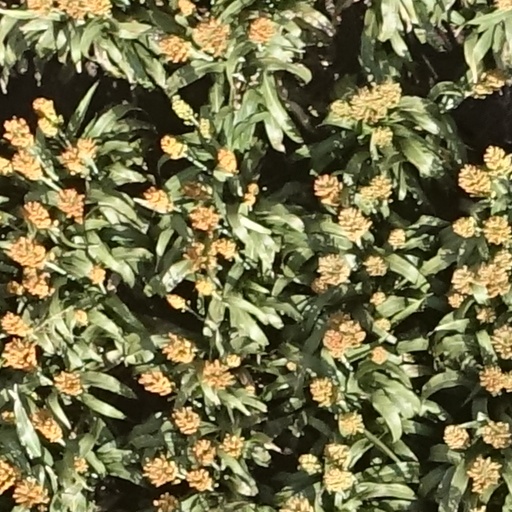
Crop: sorghum